Sigur Rós

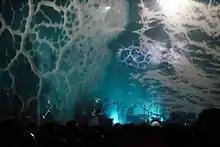
Sigur Rós performing live at the Wolverhampton Civic Hall, England, in 2013

The band were announced as a headlining act for the 2008 Splendour in the Grass Festival in Byron Bay, Australia, Latitude Festival 2008, and the 2008 La Route du Rock Festival in St Malo, France. In addition, the band performed a late-night set at the 2008 Bonnaroo Music Festival in Manchester, Tennessee, where they blew a speaker at the end of their second song. Jónsi Birgisson commented, "The piano is exploding, I think," one of the few things spoken in English.